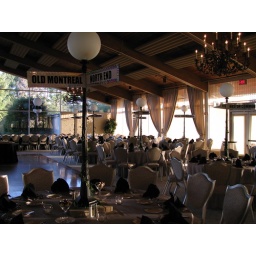
Boston/Montreal themed event. Centerpieces are street signs with a street from Boston that corresponds to one in Montreal.